Sky position (RA, Dec in degrees): 164.767, -0.3832
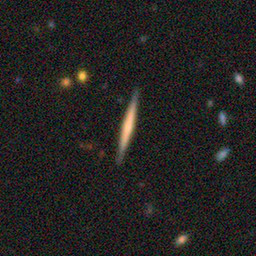
Galaxy morphology: Edge-on Galaxies without Bulge